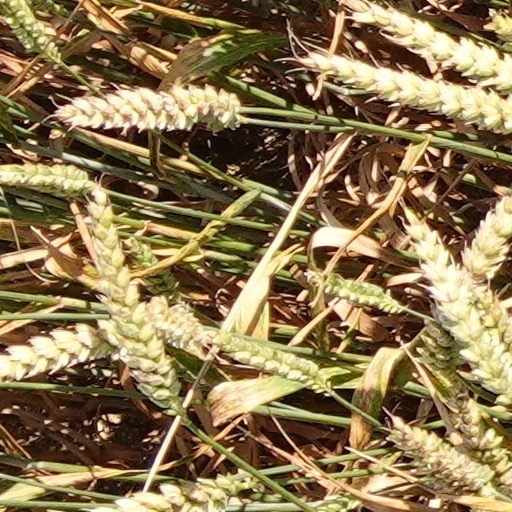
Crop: wheat